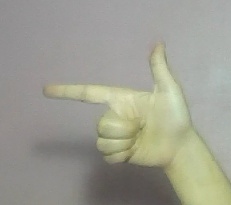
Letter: yaa